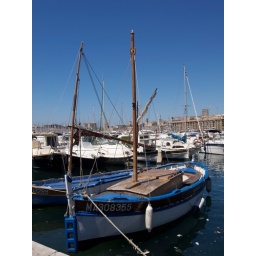
trees in the water